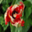
Label: tulip